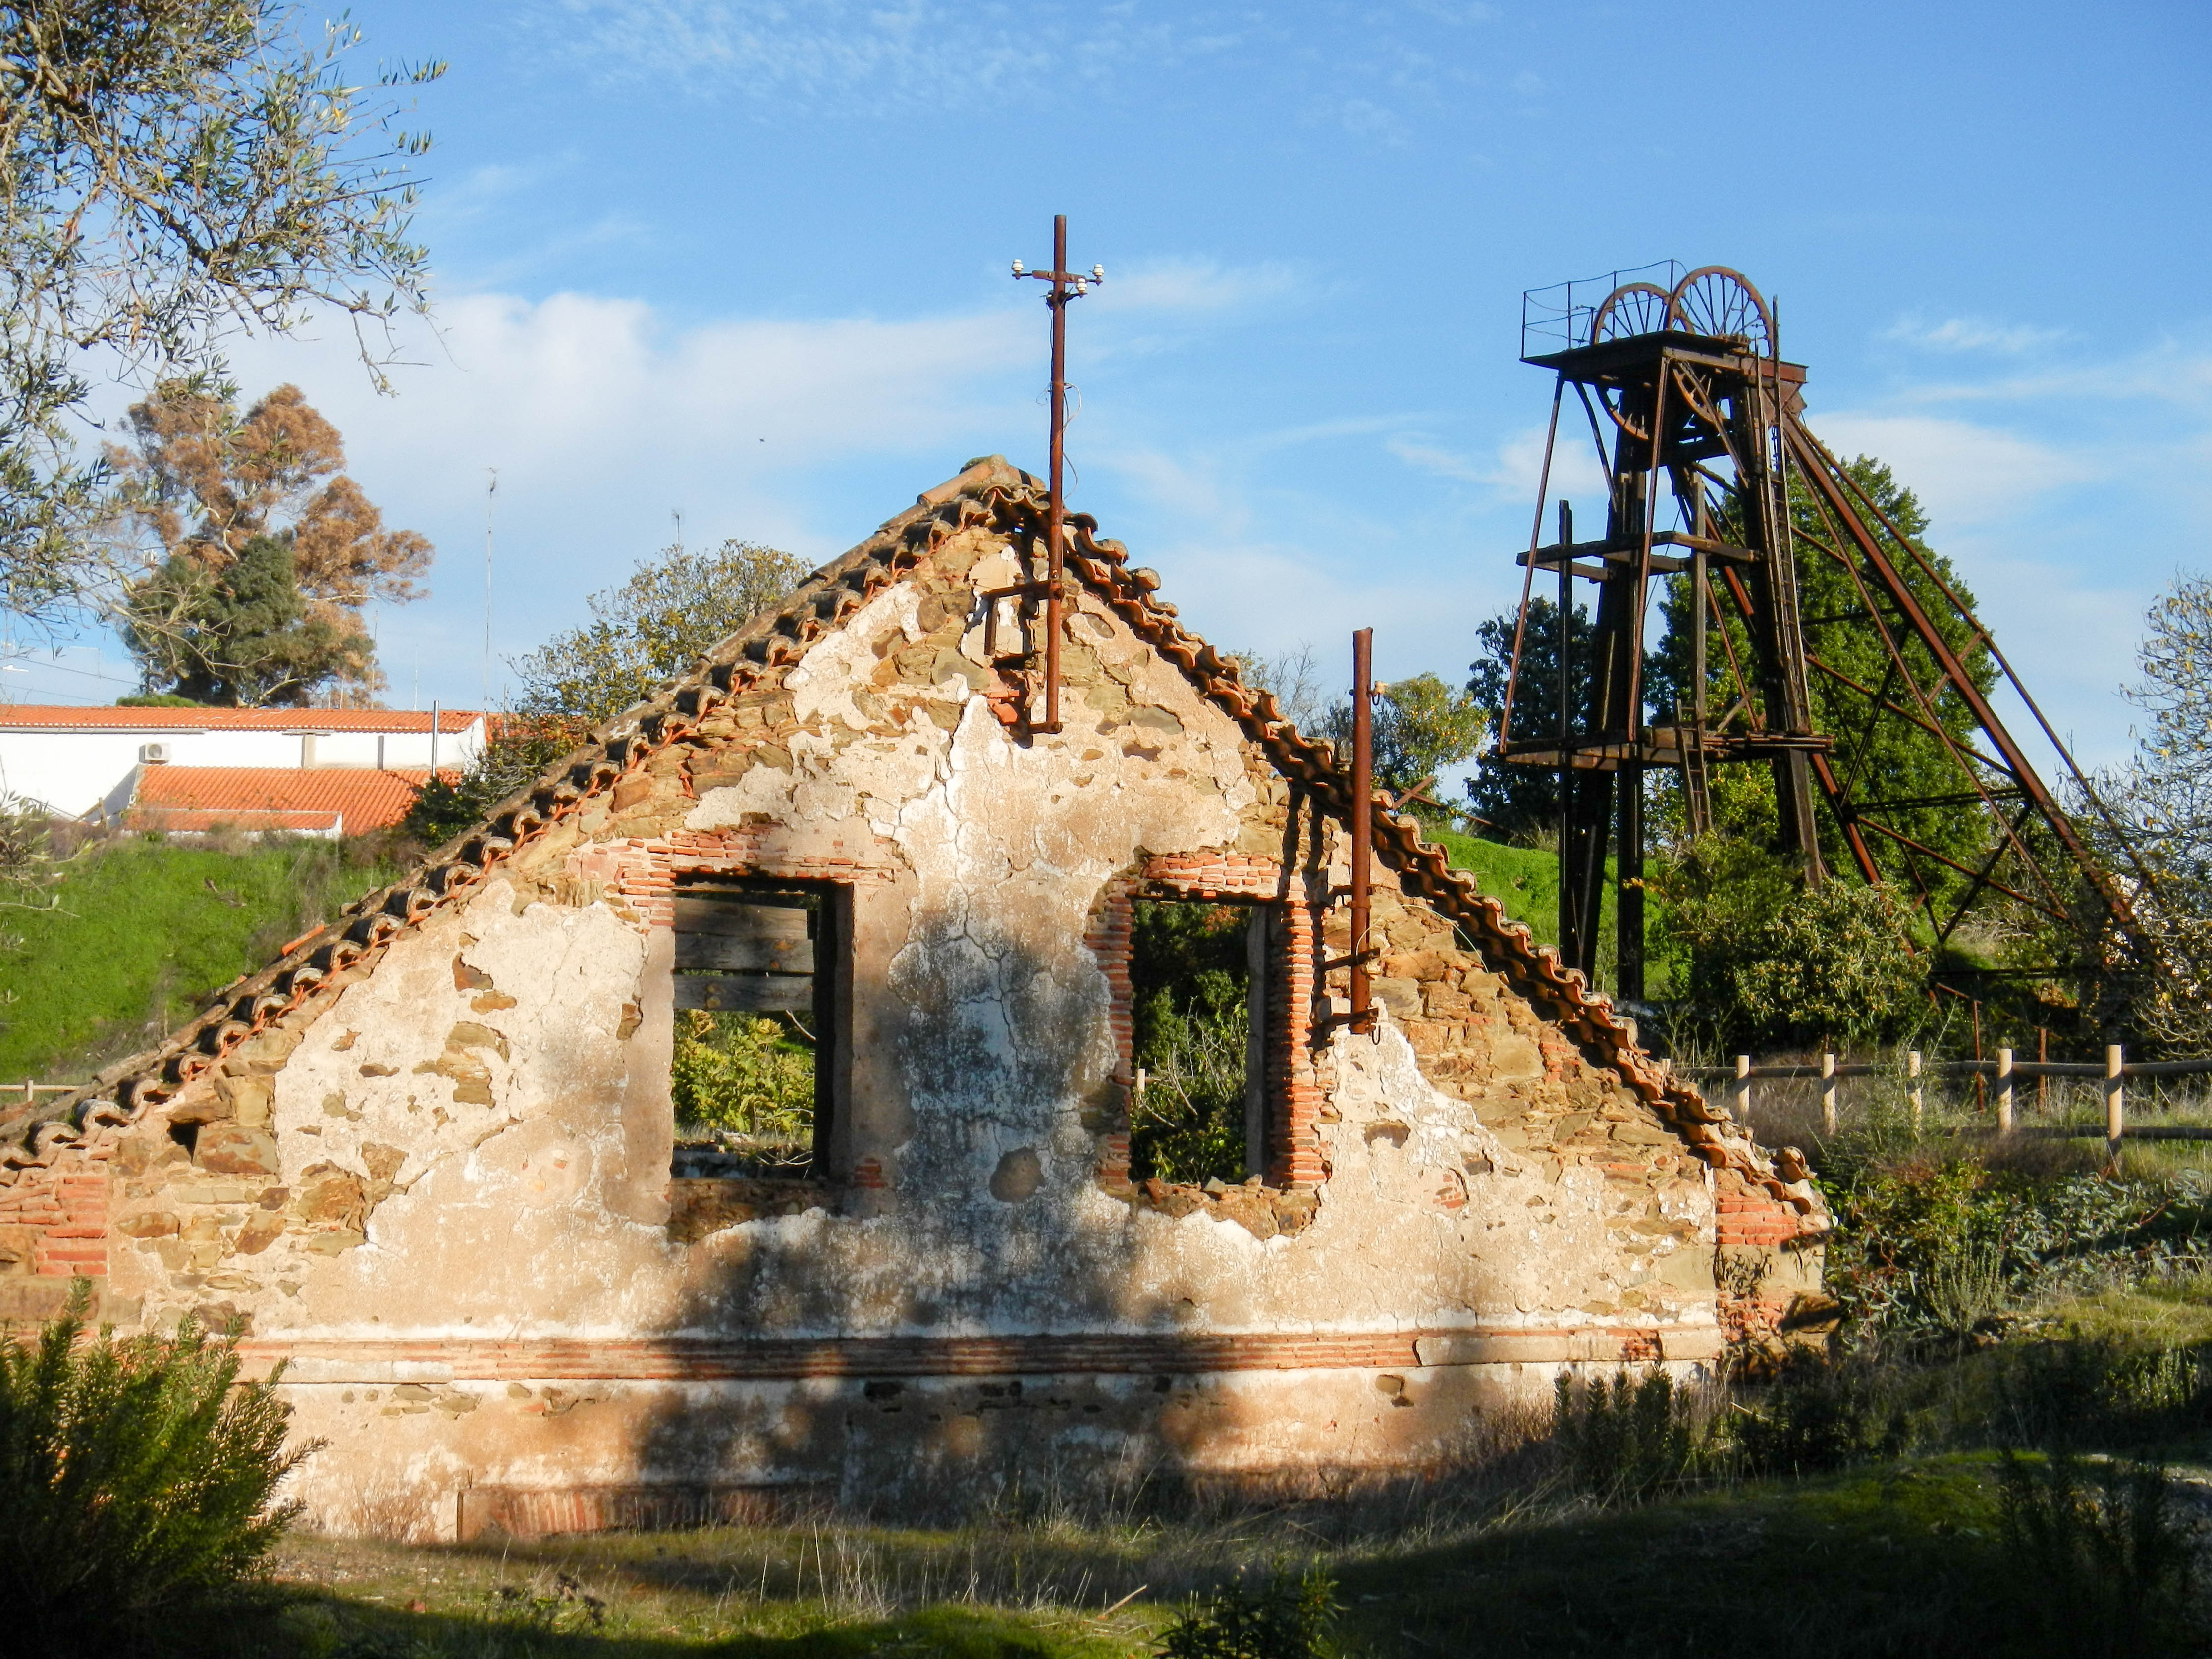
road, route, nature, destination, adventure, ruin, mine, house, architecture, tree, building, sky, rural area, roof, ruins